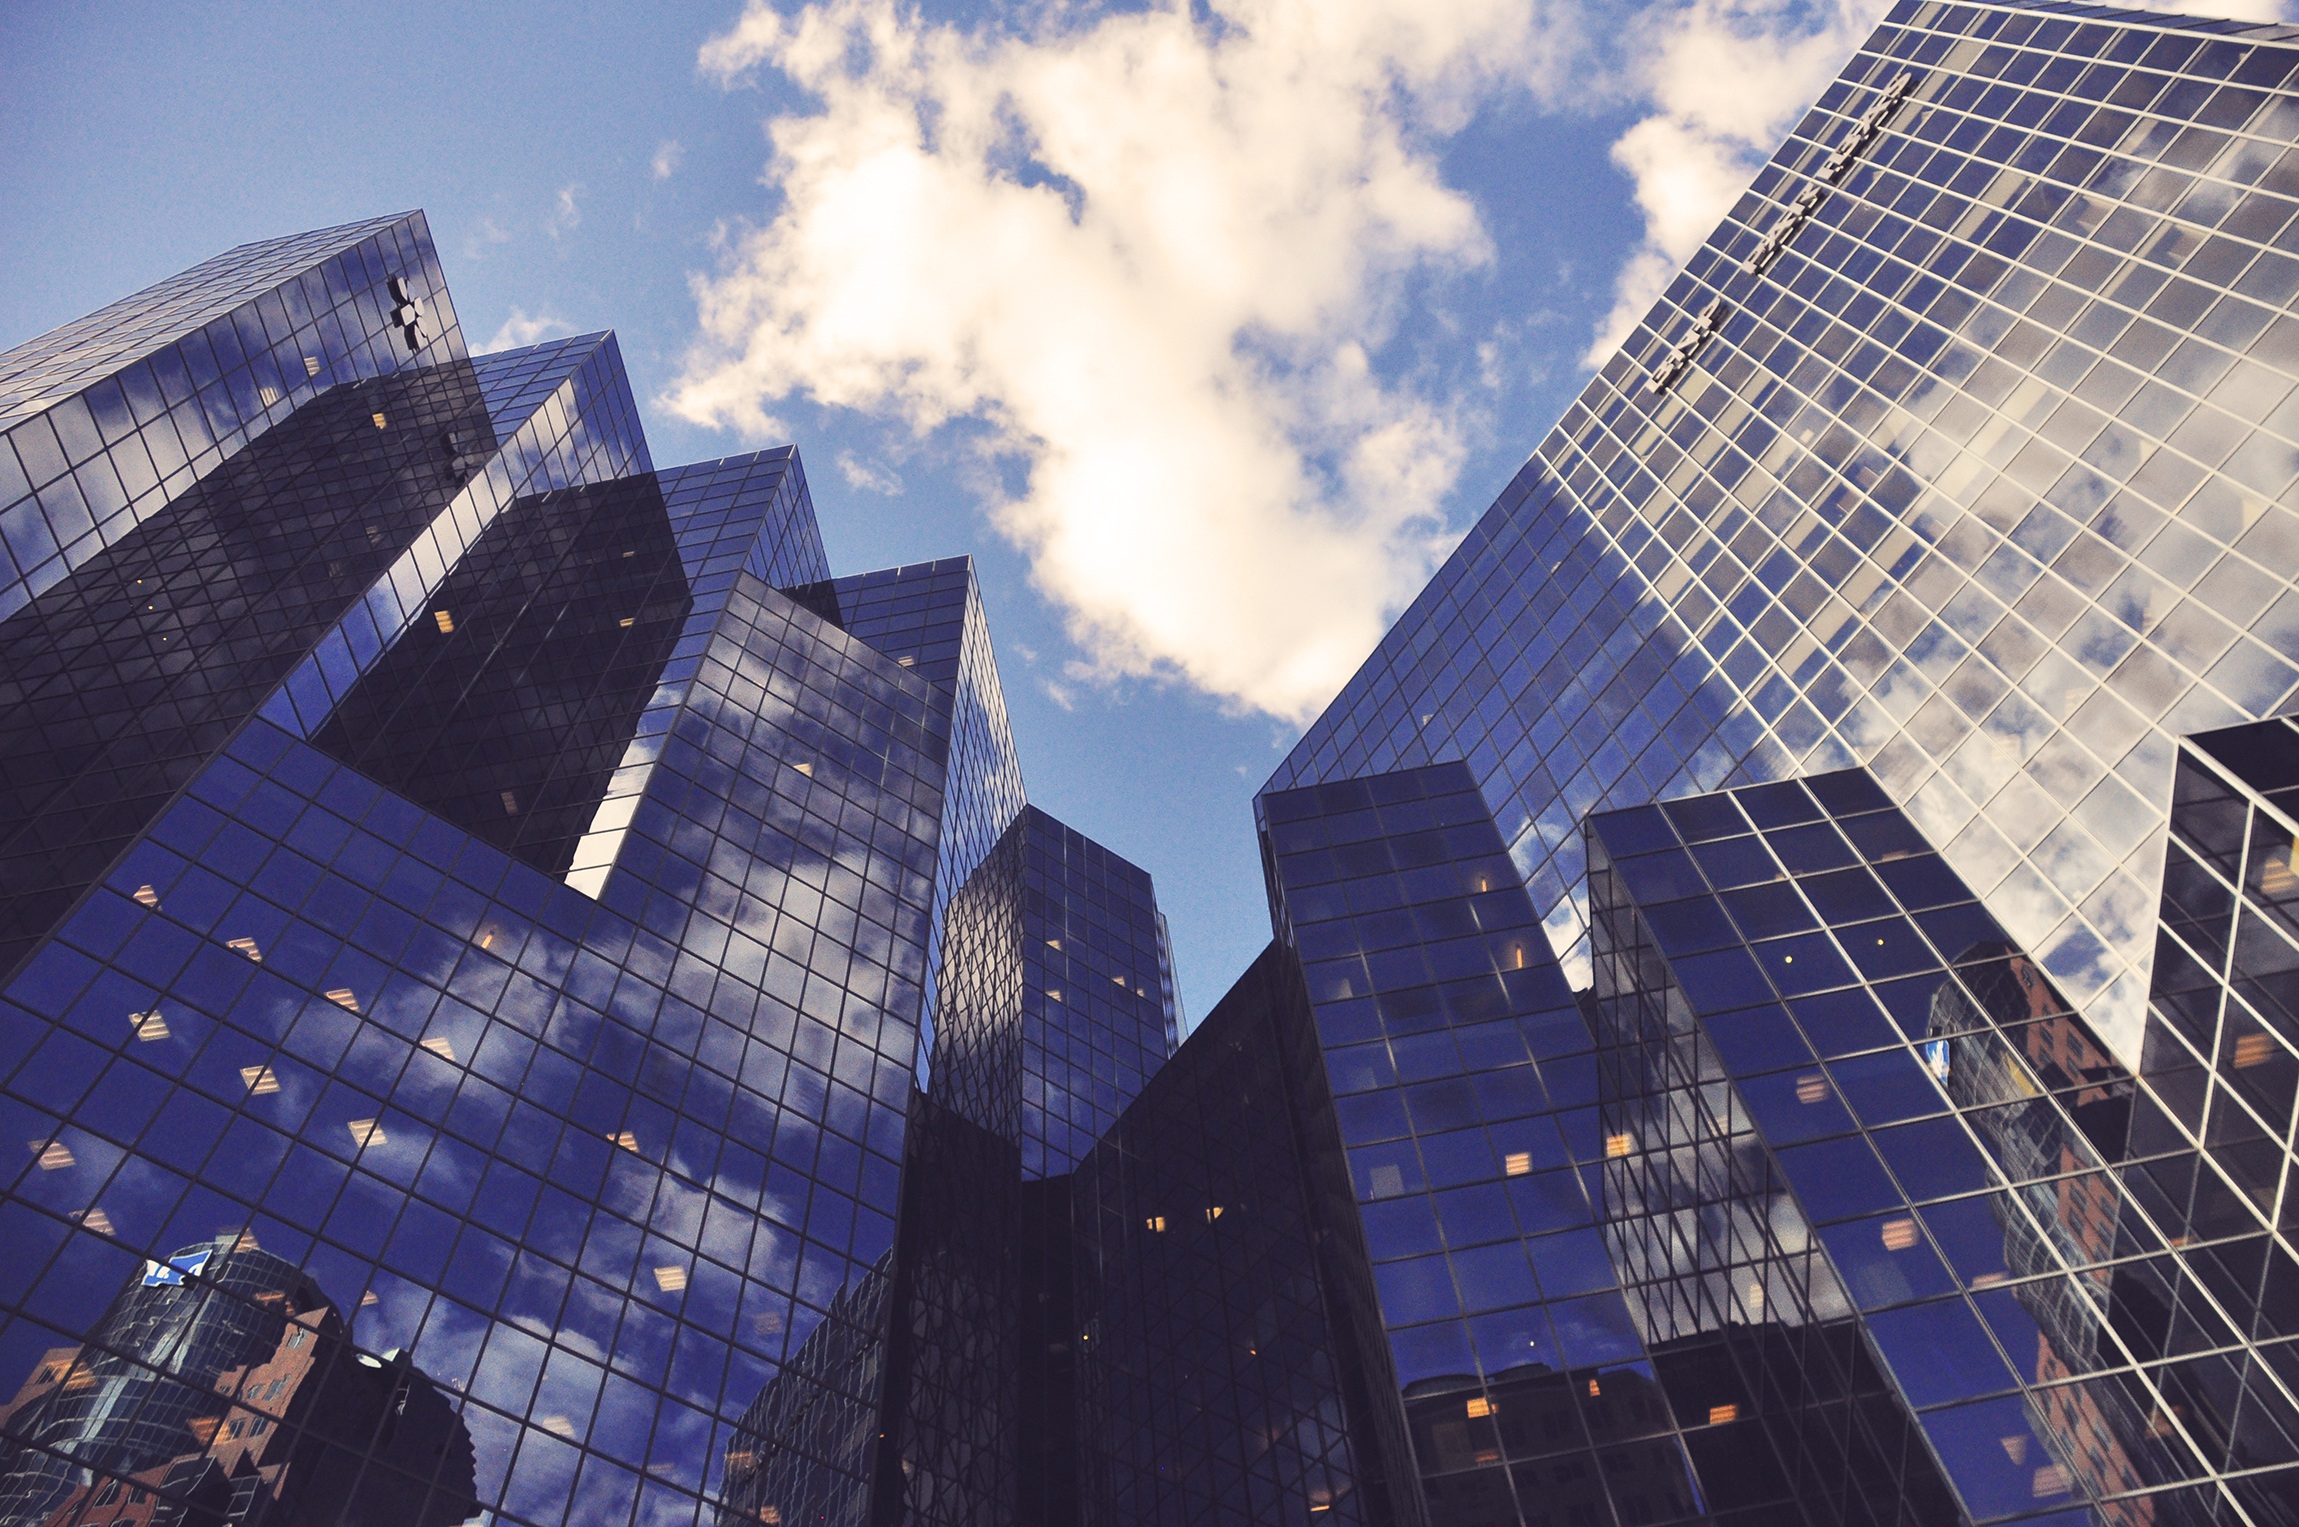
metropolitan area, sky, skyscraper, blue, metropolis, city, urban area, skyline, landmark, cityscape, reflection, tower block, building, human settlement, downtown, architecture, atmosphere of earth, evening, sunlight, tower